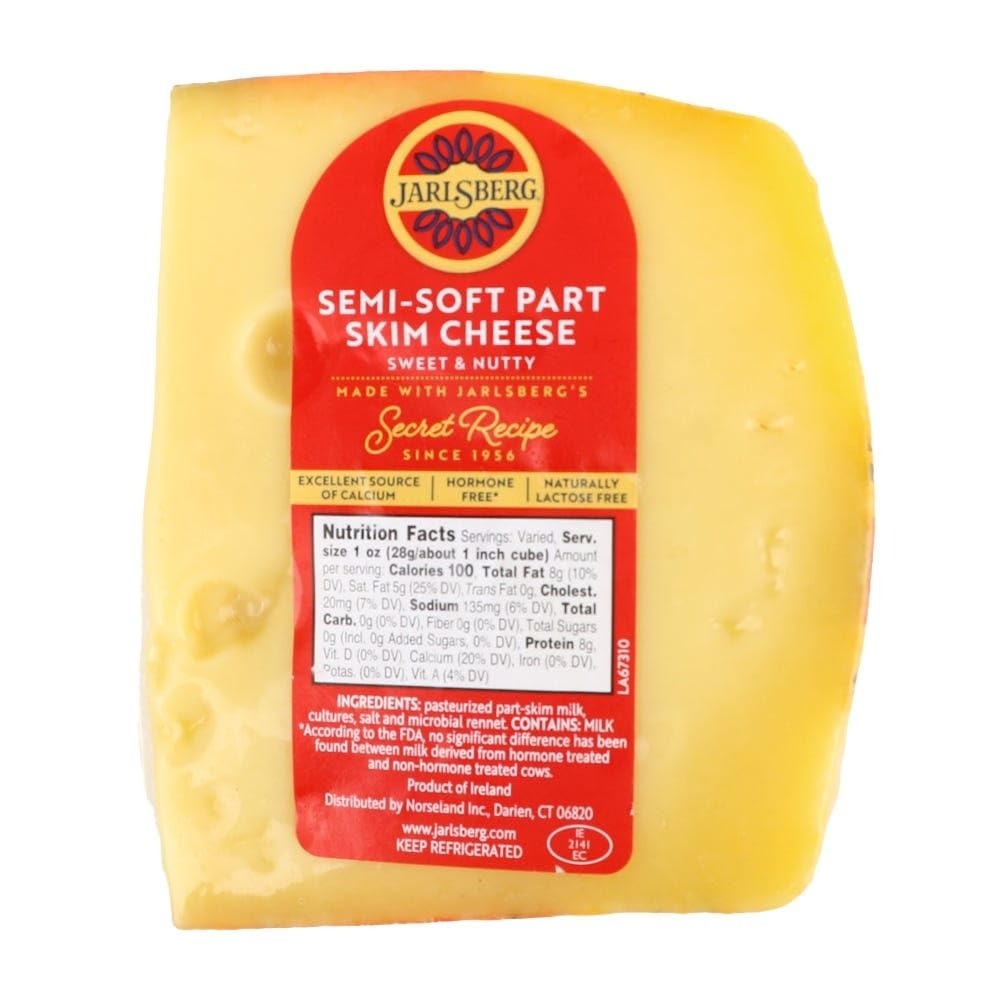
Item Name: Jarlsberg Cheese, 7.5OZ, 12 Pack
Bullet Point 1: Gluten-Free
Bullet Point 2: Vegetarian
Product Description: Jarlsberg Cheese - Imported - Naturally Lactose and Gluten Free– Suitable for Vegetarians - Versatile and Easy to Pair – Made to Melt, Perfect for Grilled Cheese, Burgers, or Fondue - Ingredients: PASTEURIZED PART-SKIM MILK, CULTURES, SALT, MOCROBIAL RENNET.
Value: 12.0
Unit: Count

Price: 118.98